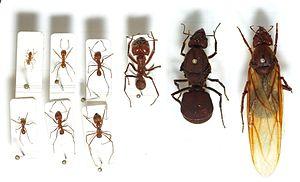
Les fourmis constituent la famille des Formicidae et, avec les guêpes et les abeilles, sont classées dans l’ordre des hyménoptères, sous-ordre des Apocrites. Ces insectes eusociaux forment des colonies, appelées fourmilières, parfois extrêmement complexes, contenant de quelques dizaines à plusieurs millions d’individus. Certaines espèces forment des supercolonies à plusieurs centaines de millions d’individus. Les termites, parfois appelés fourmis blanches pour leur ressemblance formelle et comportementale, sont de l’ordre des dictyoptères mais ne sont pas de proches parents.